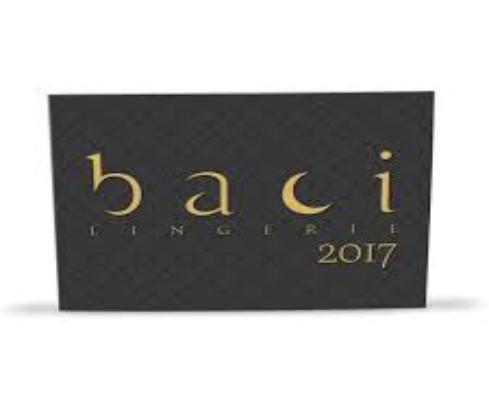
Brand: Baci Lingerie
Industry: Clothes